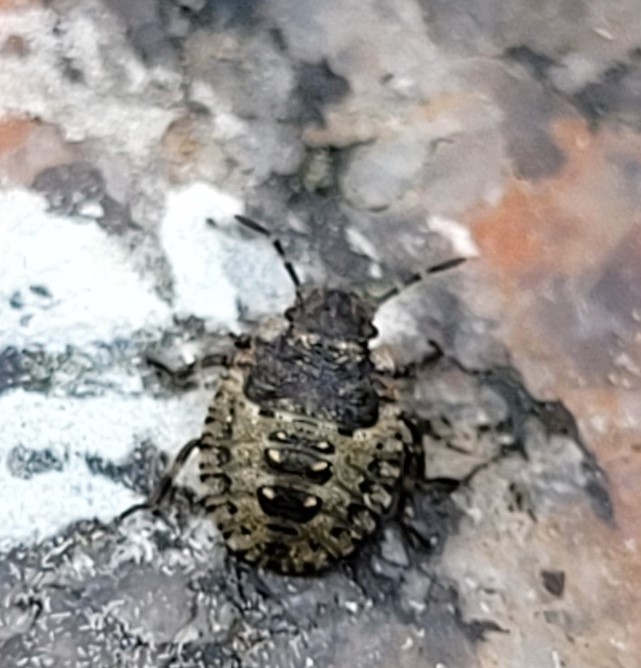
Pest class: stink_bug